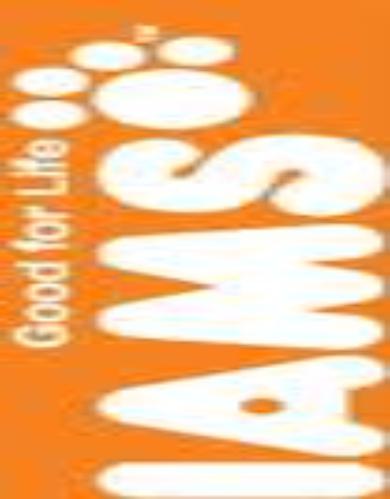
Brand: Iams
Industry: Food